Manitoba

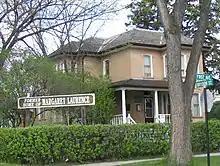
Author Margaret Laurence's home in Neepawa

Le Cercle Molière (founded 1925) is the oldest French-language theatre in Canada, and Royal Manitoba Theatre Centre (founded 1958) is Canada's oldest English-language regional theatre. Manitoba Theatre for Young People was the first English-language theatre to win the Canadian Institute of the Arts for Young Audiences Award, and offers plays for children and teenagers as well as a theatre school. The Winnipeg Art Gallery (WAG), Manitoba's largest art gallery and the sixth largest in the country, hosts an art school for children; the WAG's permanent collection comprises over twenty thousand works, with a particular emphasis on Manitoban and Canadian art.